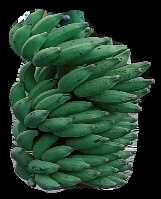
Variety: elakki-bale
Grade: grade1